Didier Drogba

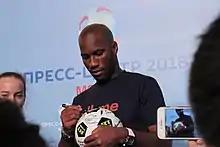
Drogba signing a football at a press conference in Moscow, July 2018

Drogba is known for performing in big games, with a record of 10 goals in 10 finals and winning 10 trophies. Carl Anka writes, "Local derbies, top four six-pointers, title challenges or cup finals — if the game was big, Drogba got bigger". Drogba was also capable of assisting his teammates. Between the 2009–10 and 2011–12 seasons, he provided 24 assists in the Premier League, with a successful pass rate of 61.4%. He provided a total of 71 assists during his Chelsea tenure.